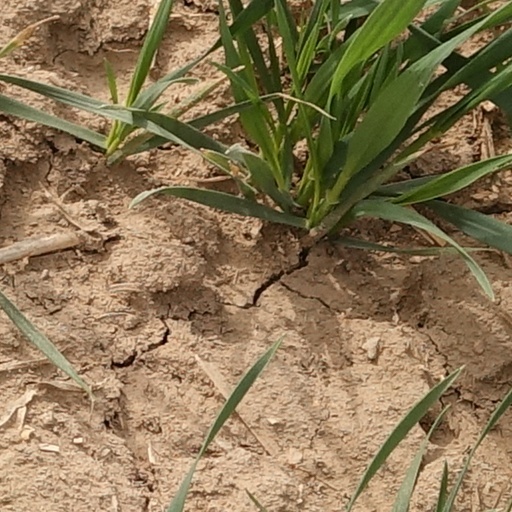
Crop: wheat